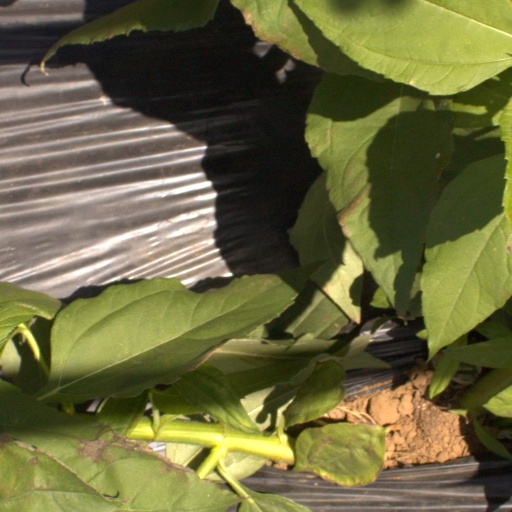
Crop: Jerusalem artichoke